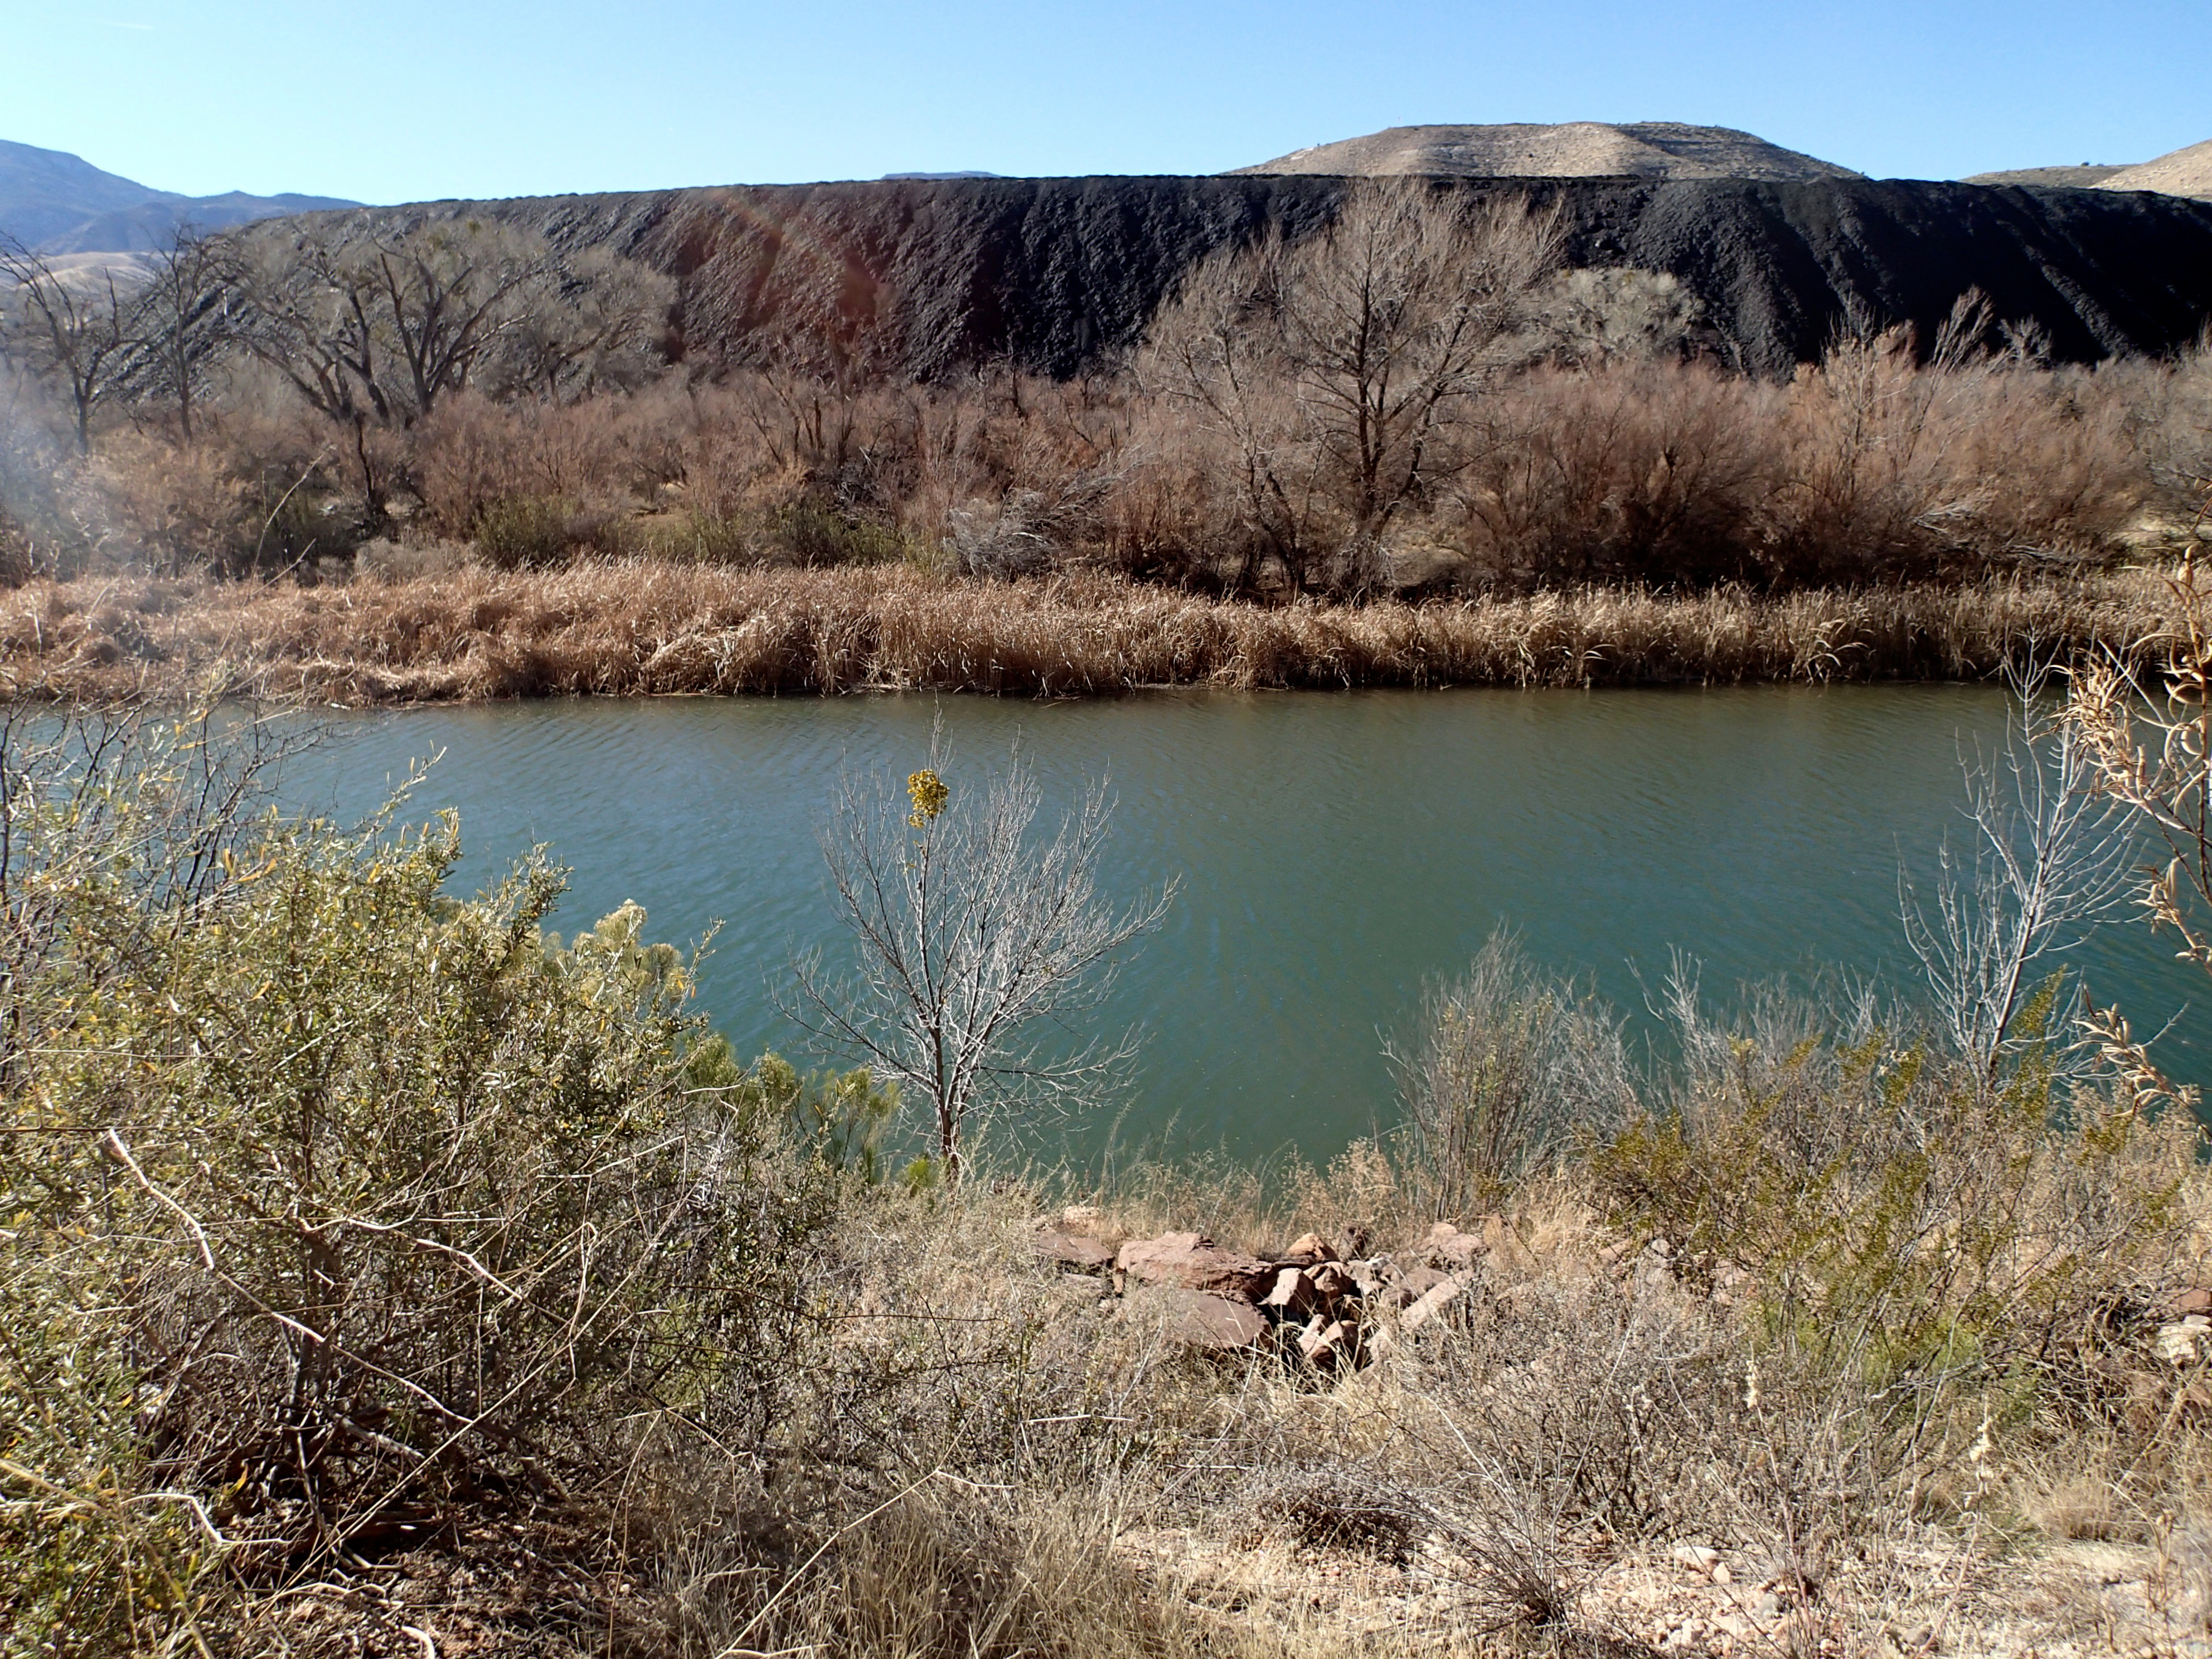
landscape, nature, grass, wilderness, mountain, trail, lake, adventure, pond, wildlife, reflection, reservoir, national park, loch, natural environment